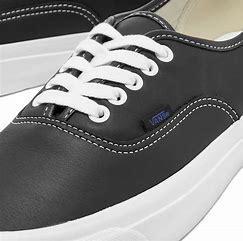
Brand: Vans
Model: UA Authentic